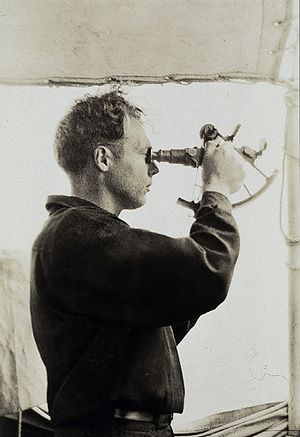
Sekstant
Sekstant i brug
En sekstant er et vinkelmålingsinstrument, som anvendes til at måle vinklen mellem den synlige horisont og et himmellegeme. Denne vinkel kaldes for himmellegemets højde. Målinger foretaget med sekstanten bruges blandt andet i astronomisk navigation til geografisk stedbestemmelse. For eksempel kan man ved hjælp af en måling af Nordstjernens højde eller solens højde ved middagstid bestemme observatørens breddegrad ved opslag i tabeller i en almanak.